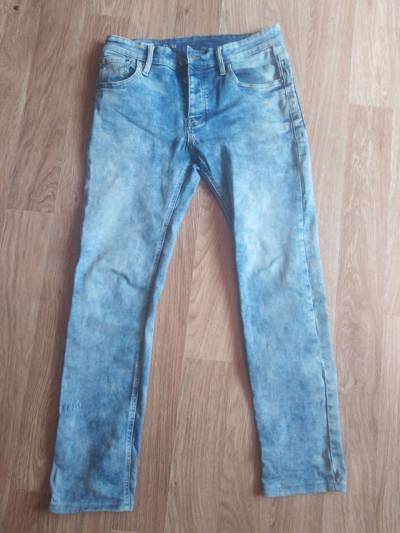
Waste category: clothes